Echo (mythology)

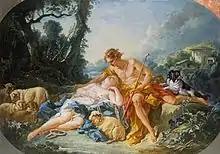
"Daphnis recounting the tale of Echo to Chloe". (François Boucher, 1743, The Wallace Collection, London)

The tale of "Daphnis and Chloe" is a 2nd-century romance by Greek author Longus. At one point in the novel, Daphnis and Chloe are staring out at the boats gliding across the sea. Chloe, having never heard an echo before, is confused on hearing the fisherman's song repeated in a nearby valley. Daphnis promises to tell her the story of Echo in exchange for ten more kisses.